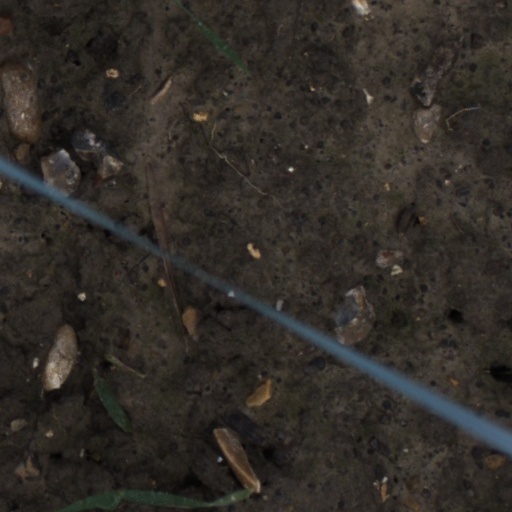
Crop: wheat